Teabagging

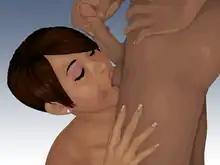
A woman and man participating in teabagging

Teabagging is a slang term for the sexual act involving placing the scrotum into the mouth of a sexual partner for sexual pleasure, or onto the face or head of another person, sometimes as a comedic device.